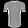
Label: T - shirt / top